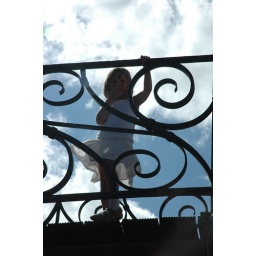
Young girl on a bridge over a canal.